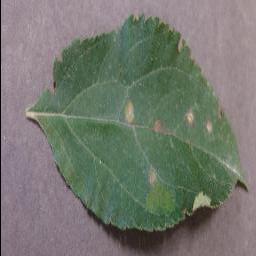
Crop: apple
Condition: cedar_rust